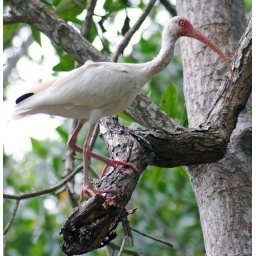
Ibis in tree in mangrove forest near Celestun, Mexico